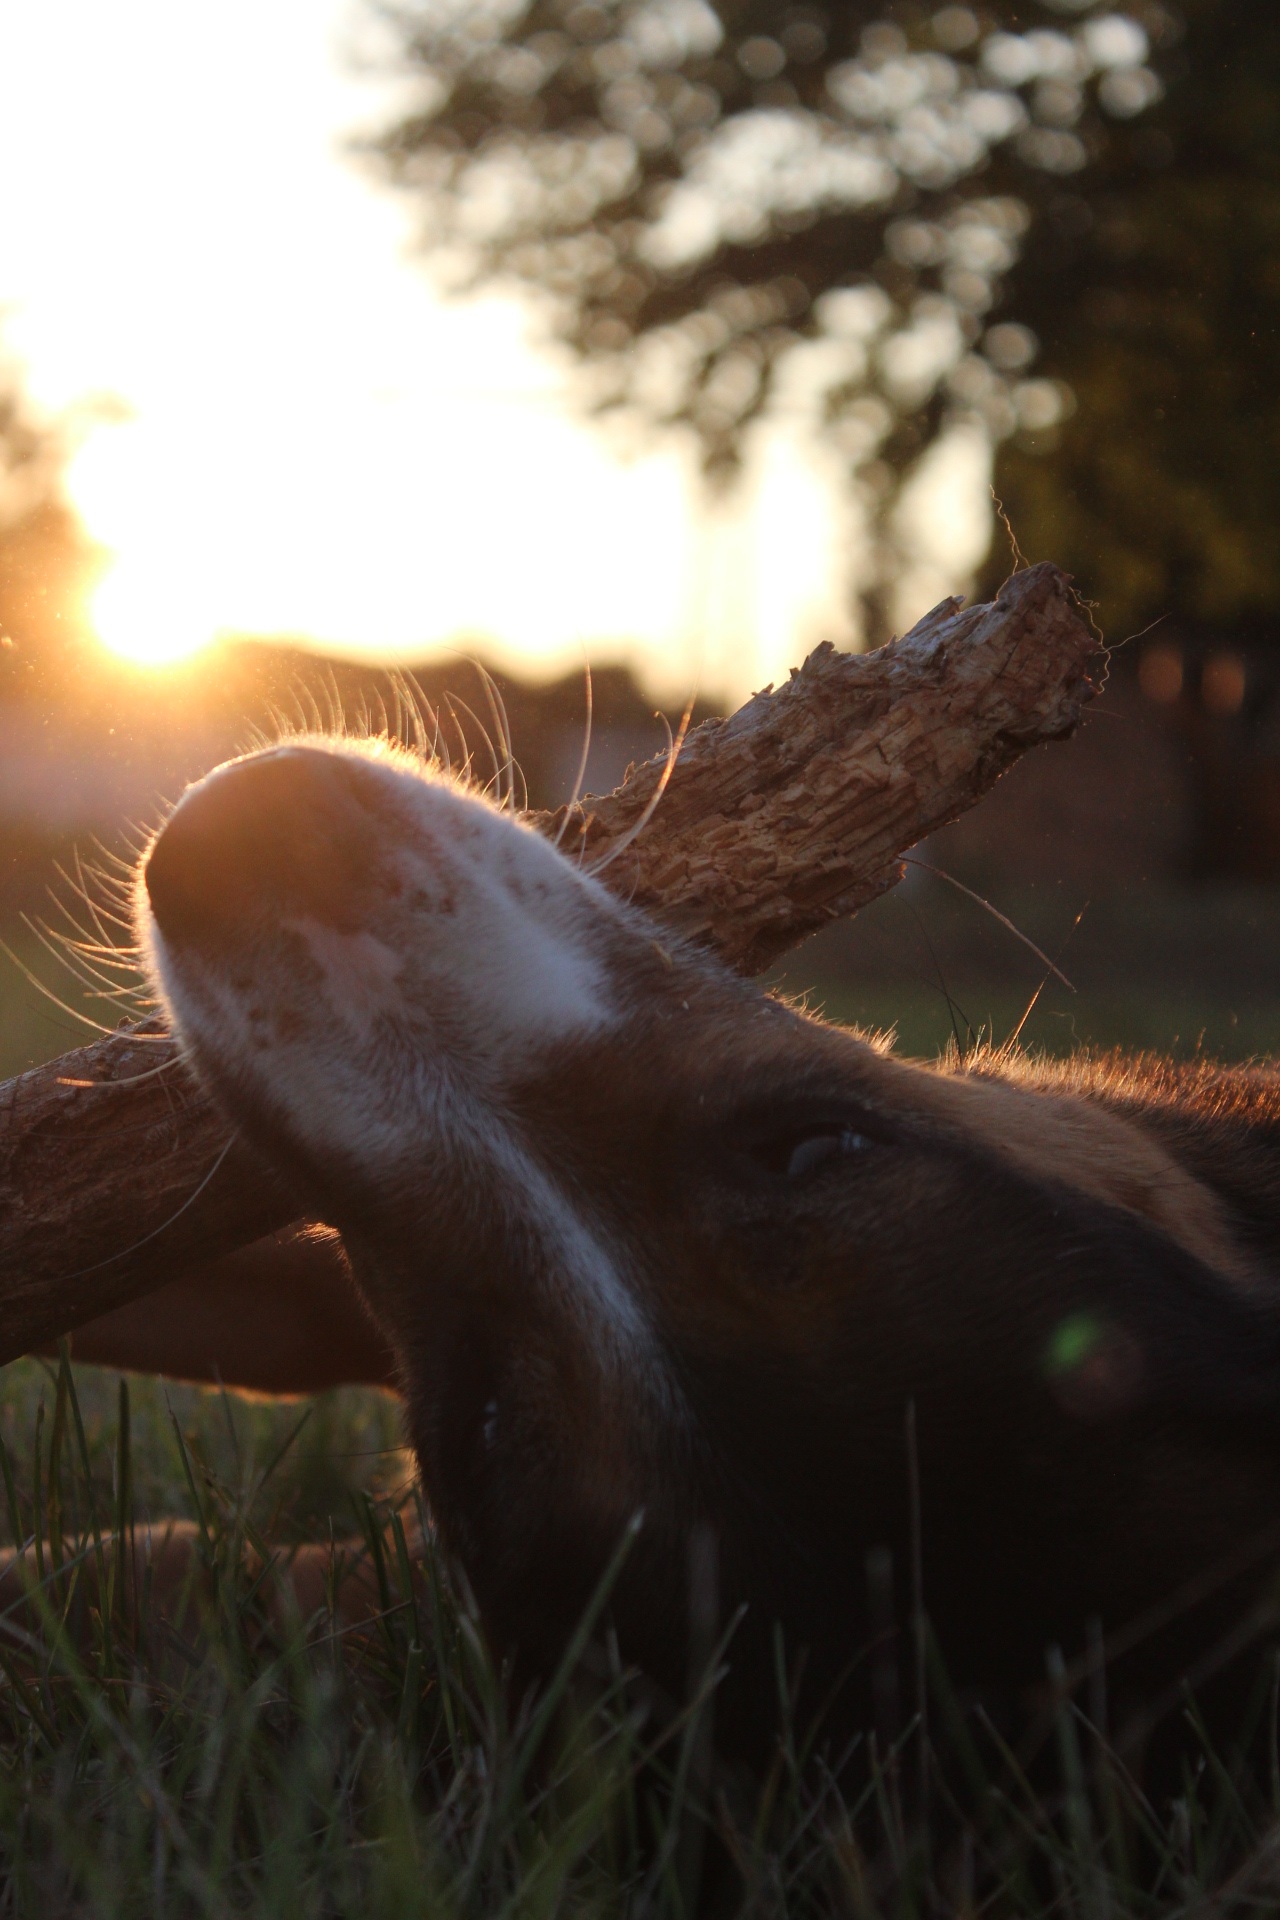
tree, nature, forest, sun, meadow, play, sunlight, floor, dog, animal, cute, walk, wildlife, pet, autumn, mammal, hybrid, head, animal world, young dog, dog and stock